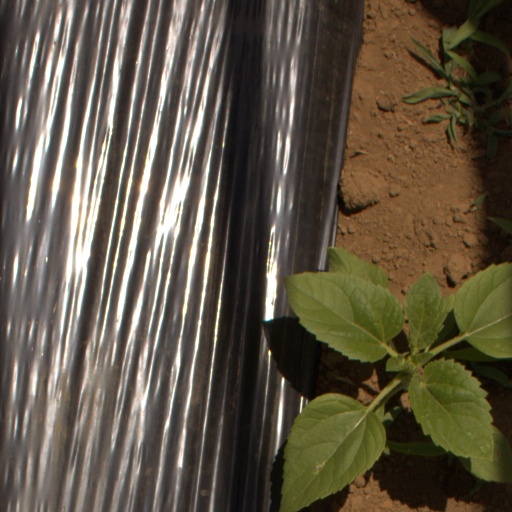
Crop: Jerusalem artichoke